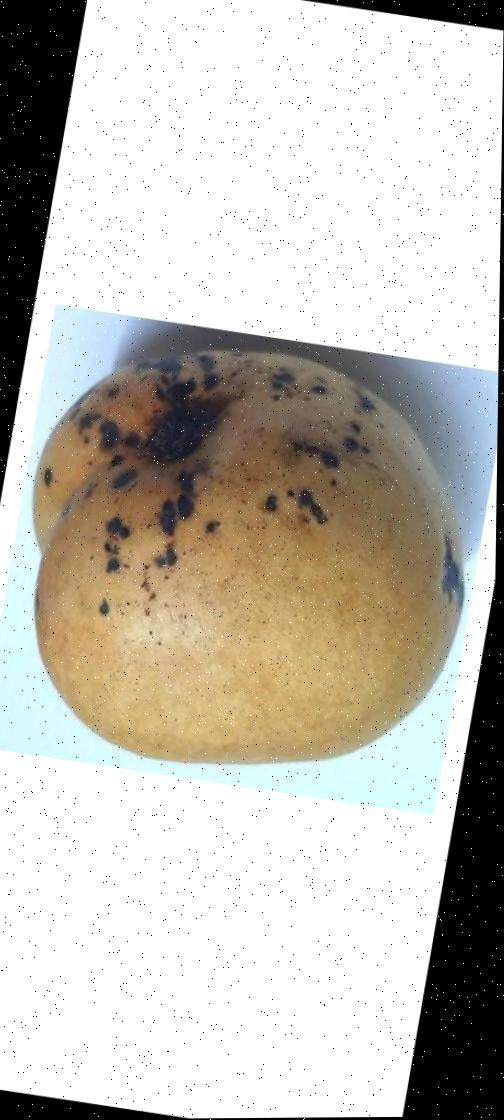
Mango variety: Bari-11